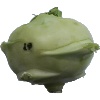
Label: kohlrabi